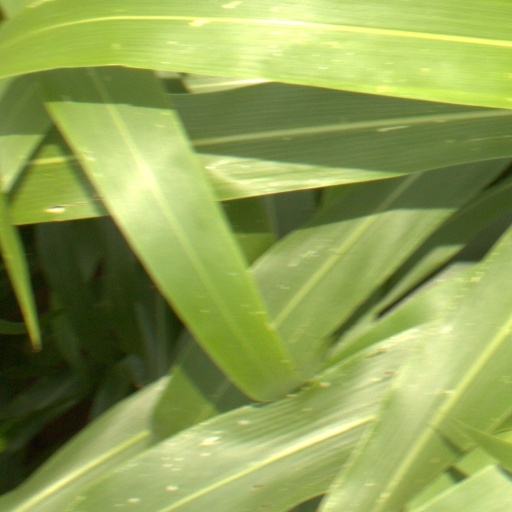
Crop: sorghum